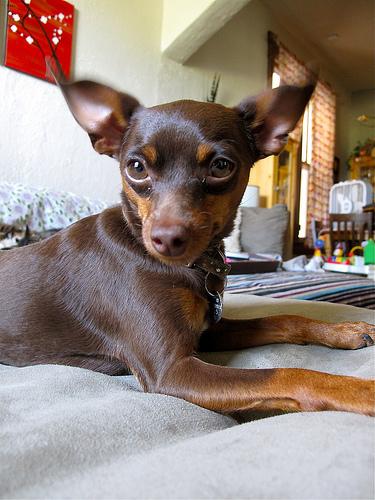
Breed: miniature pinscher